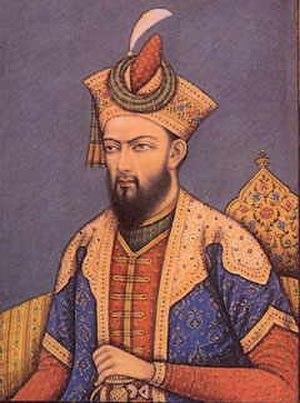
1658 est une année commune commençant un mardi.